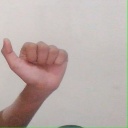
अक्षर: त